USS Philippine Sea (CG-58)

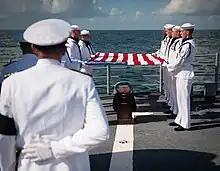
Neil Armstrong's burial at sea on 14 September 2012

Starting on 23 September 2014, USS "Philippine Sea" fired Tomahawk missiles in the Persian Gulf at sites in Syria, targeting Islamic State of Iraq and the Levant's command-and-control centers, training camps and weapons depots. The operation was expected to last several hours, with the first explosions from Tomahawk missiles heard near Raqqa in northern Syria. The USS "Philippine Sea" was part of the carrier strike group. In May 2021, the cruiser's homeport was shifted to Naval Station Norfolk, Virginia.